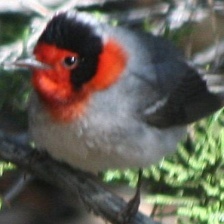
Species: RED FACED WARBLER
Scientific name: CARDELLINA RUBRIFRONS